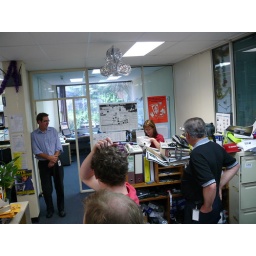
We gave Teri a recipe book as a thankyou gift for all of those cakes she's baked over the year